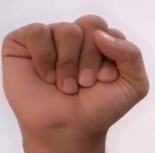
ASL sign: S